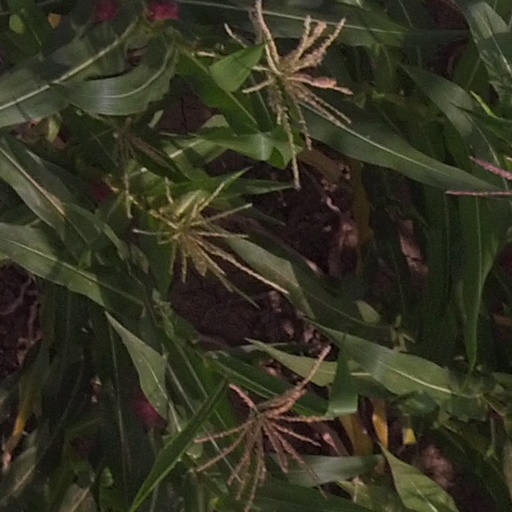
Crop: maize; corn